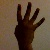
The image shows a hand gesture representing the number 4 in Indian Sign Language.